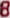
Number: 8